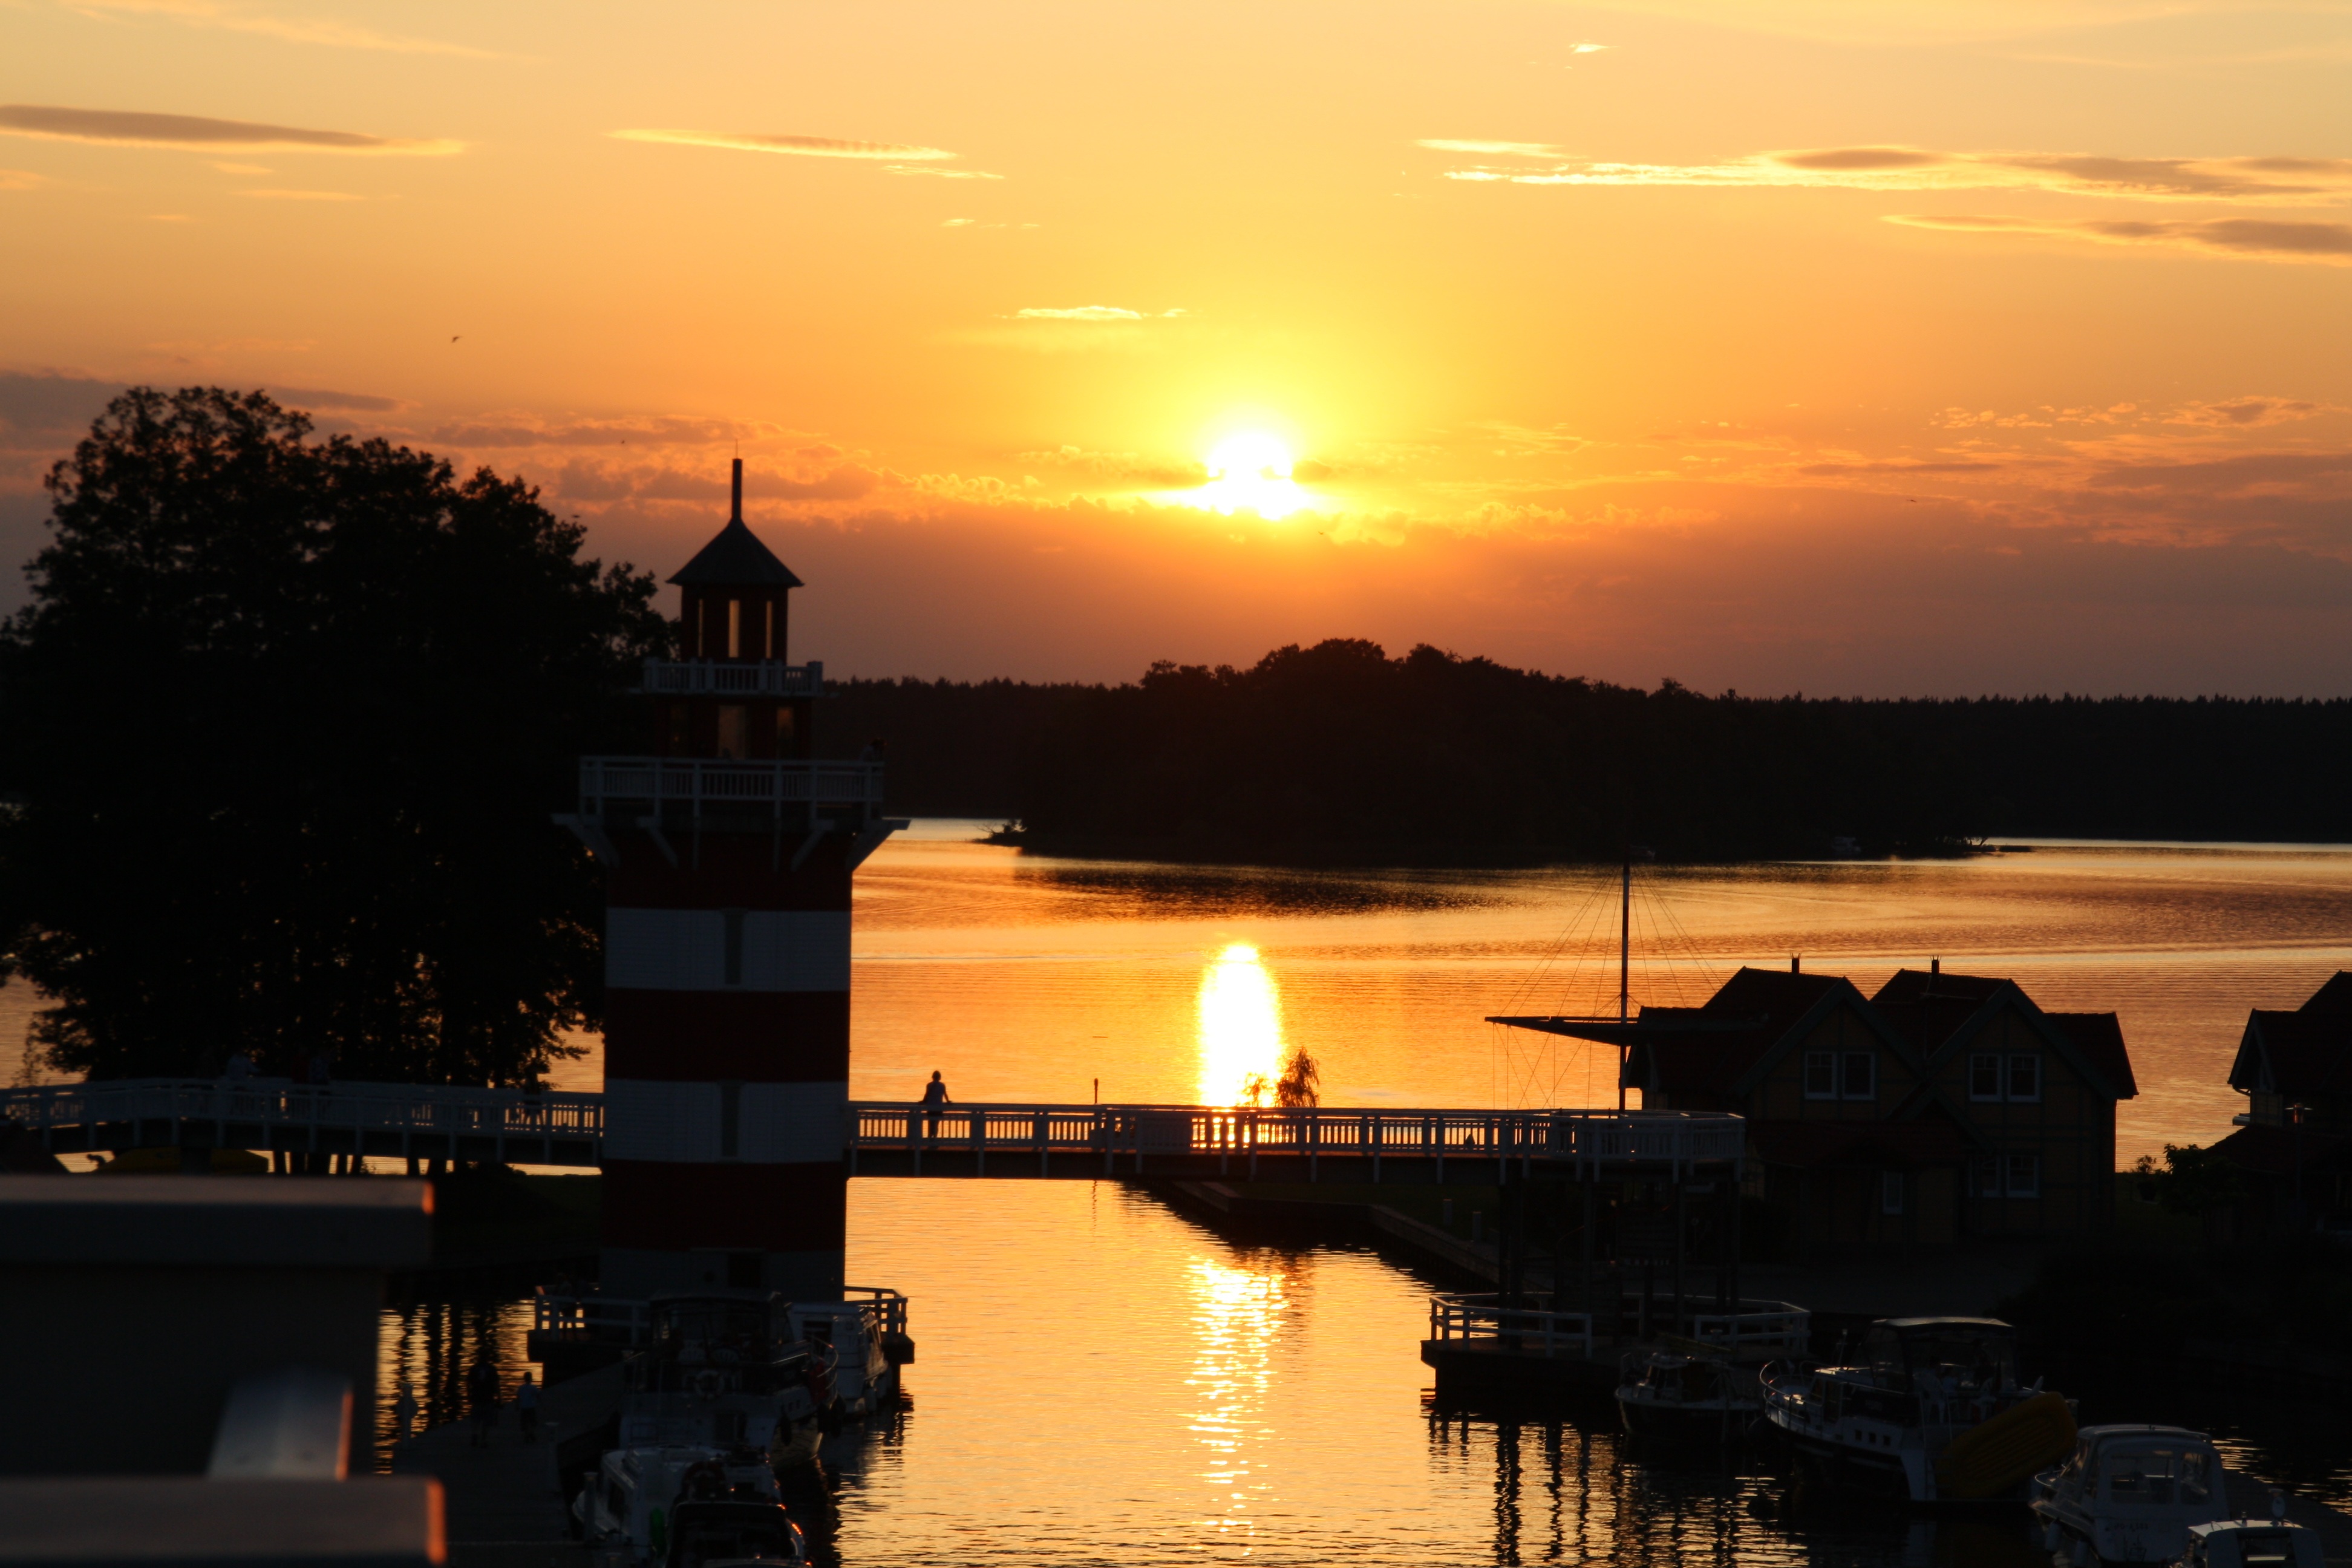
sea, water, sunrise, sunset, morning, dawn, dusk, evening, reflection, holiday, evening sun, afterglow, evening light, east germany